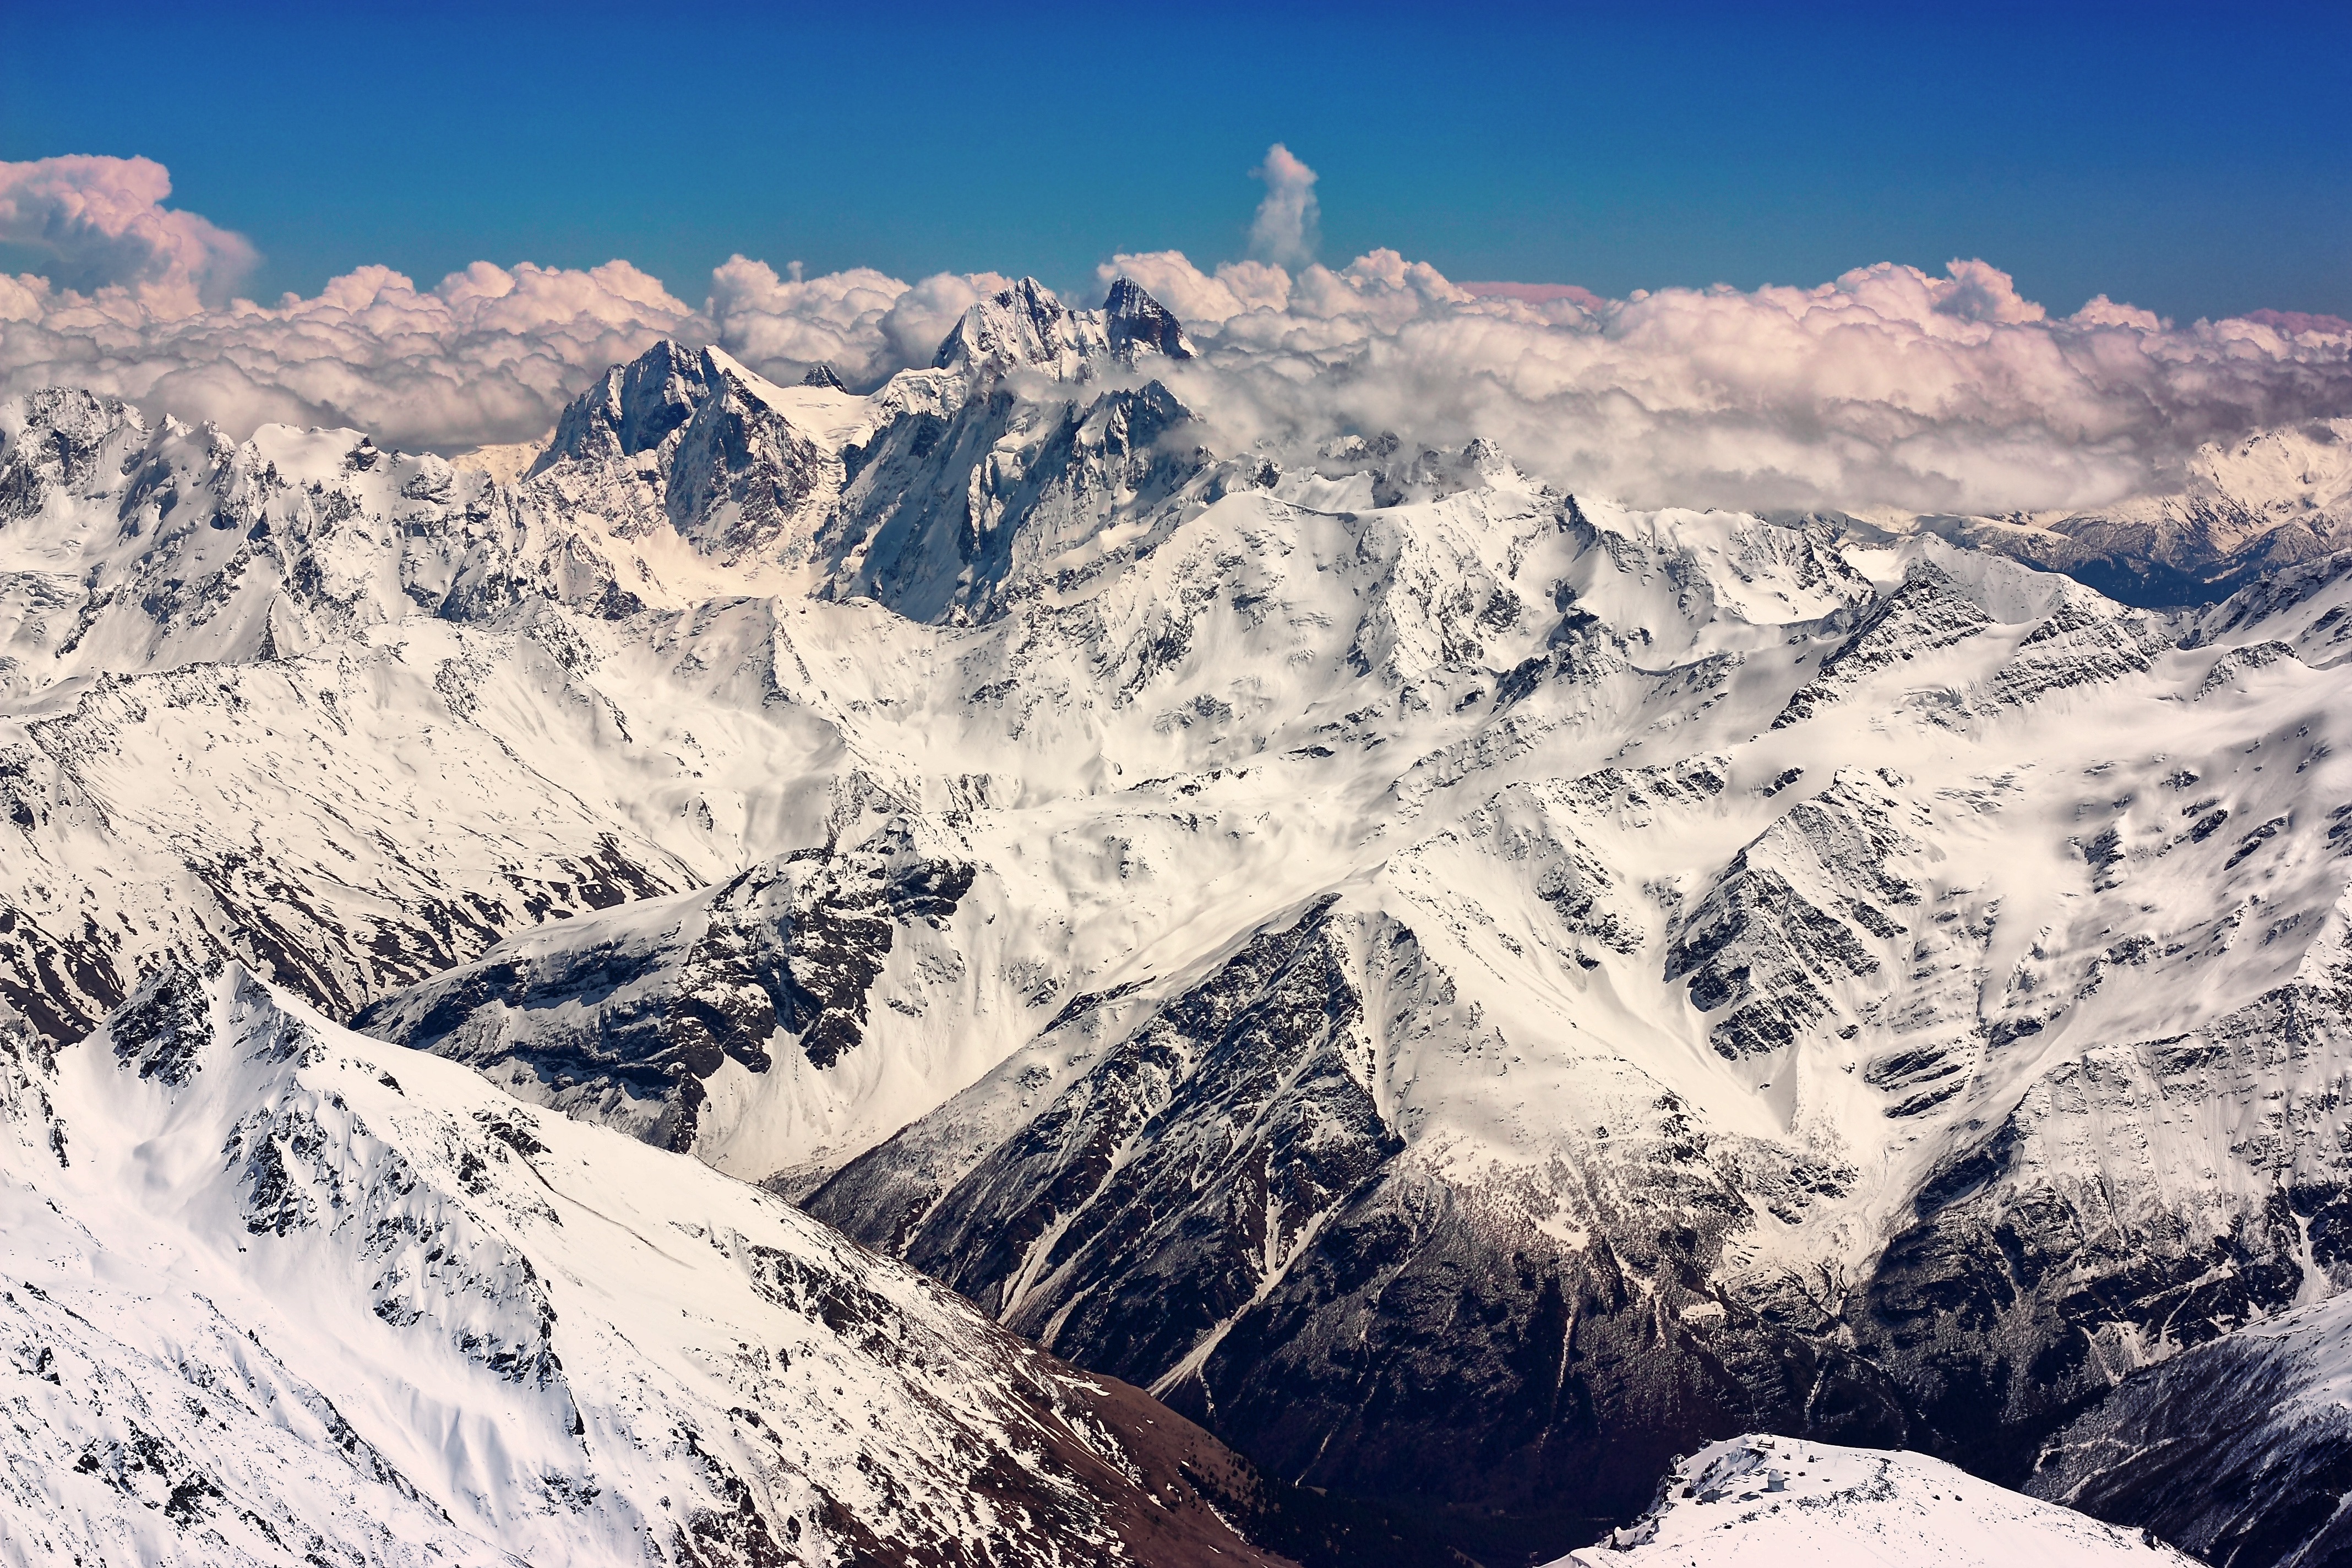
mountain, snow, winter, sky, sun, mountain range, journey, weather, climbing, season, ridge, summit, height, mountaineering, rocks, clouds, mountains, alps, plateau, georgia, cirque, piste, landform, the caucasus, kabardino balkaria, mountain pass, uzhba, northern caucasus, elbrus, elbrus region, dombay, baksan gorge, geographical feature, mountainous landforms, geological phenomenon